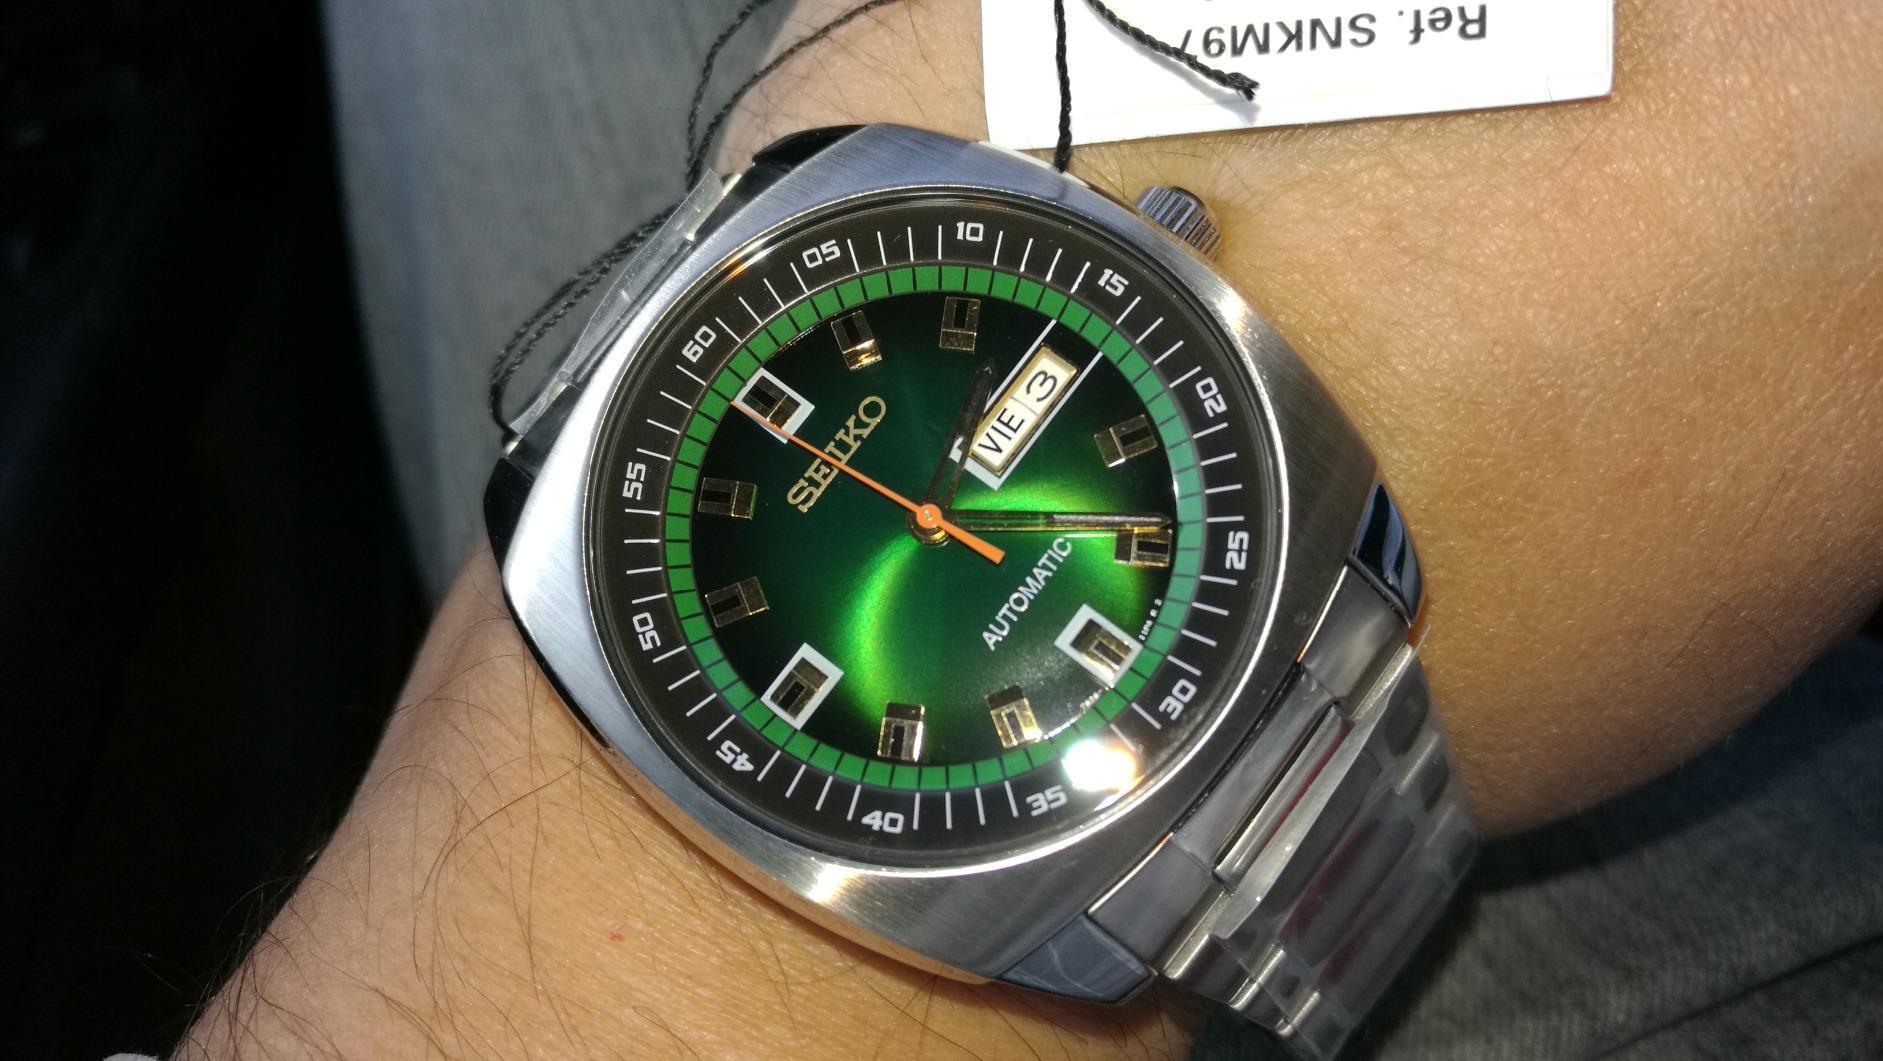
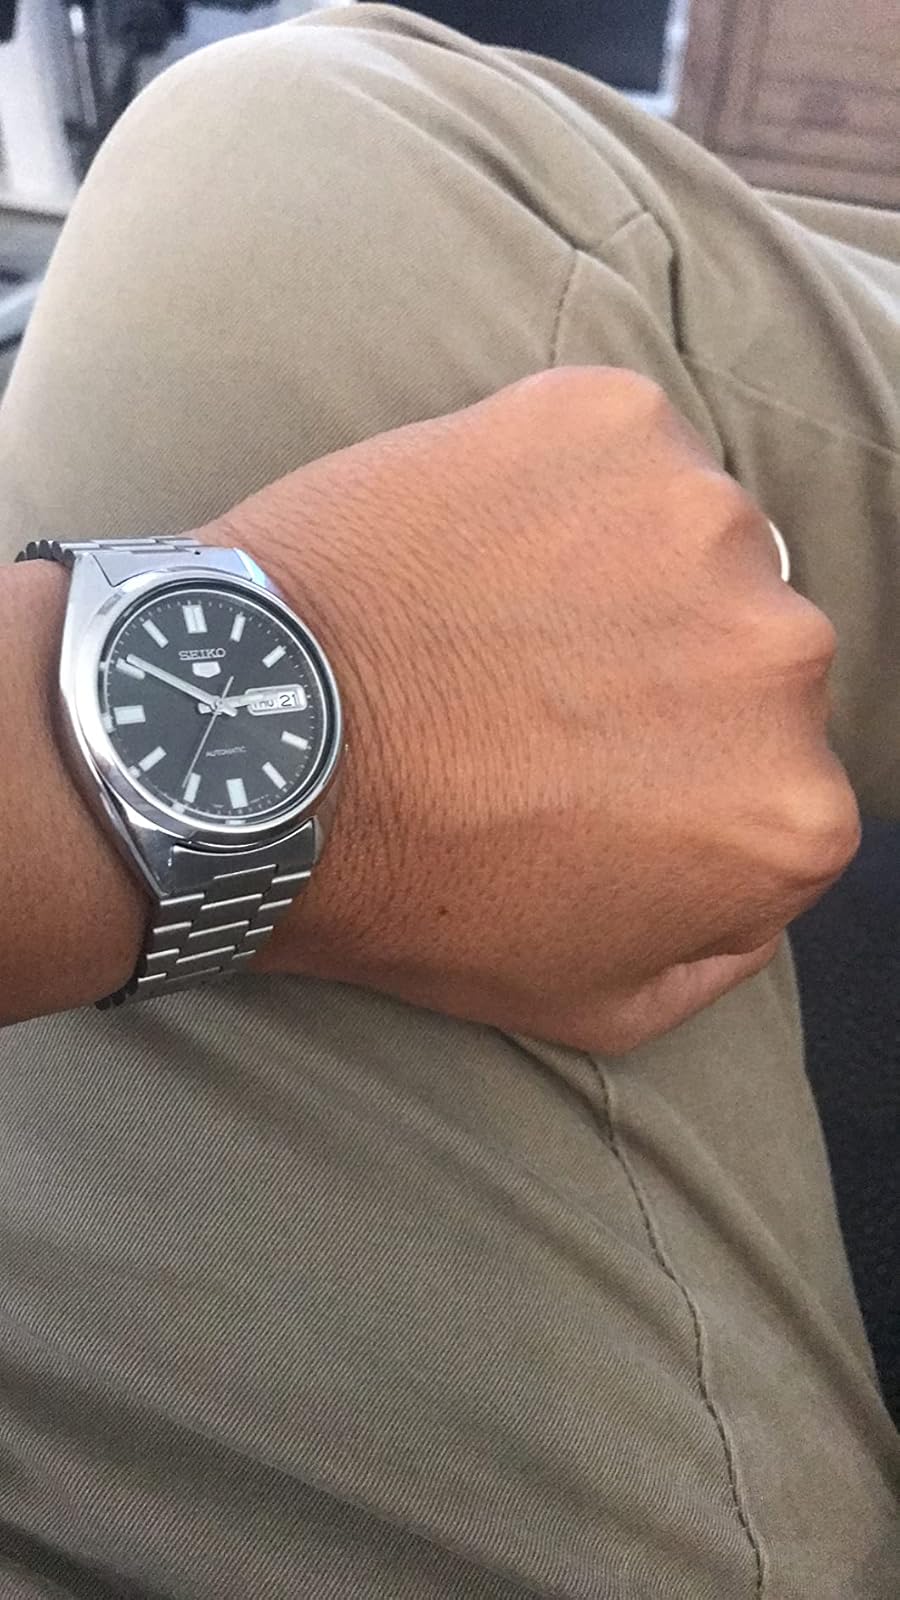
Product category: accessories_watch
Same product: no